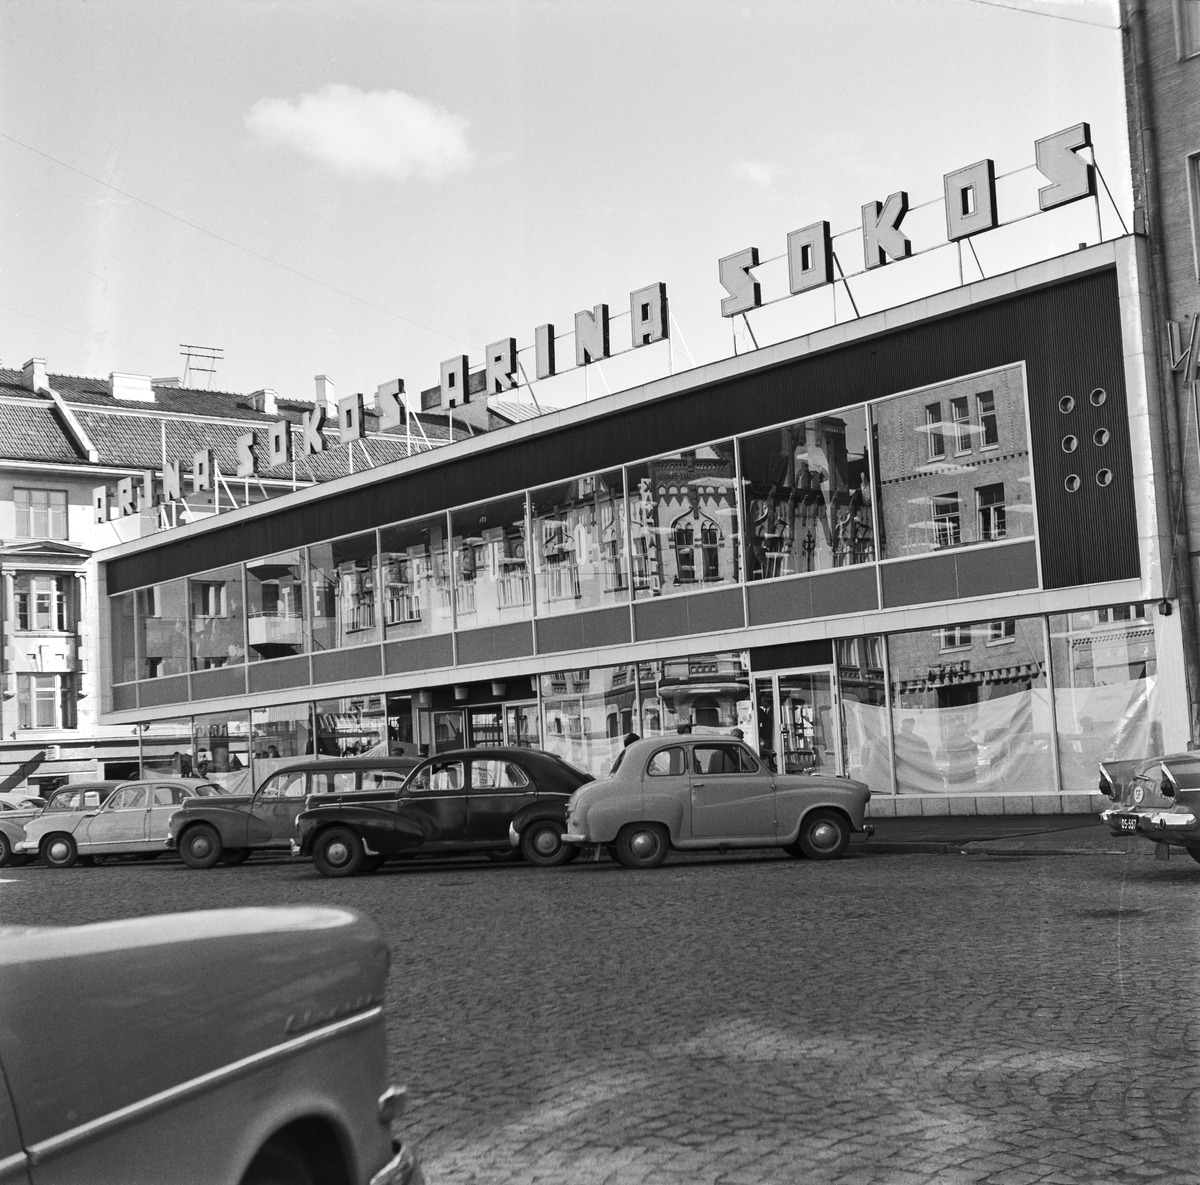
Arina-Sokos -tavaratalon avajaiset
Opening of the Arina-Sokos department store
sisällön kuvaus: Arina-Sokos -tavaratalo Kirkkokadun ja Pakkahuoneenkadun kulmassa Oulussa avajaispäivänä 23.8.1960. Rakennuksen ovat suunnitelleet Armas Lehtinen ja Matti Haapala SOK:n rakennusosastolta. content description: Opening day of the Arina-Sokos department store in Oulu on August 23, 1960.
Vuosi: 1900
Paikka: Suomi, Oulu, Suomi, Oulu
Aiheet: Oulu; tavaratalot; Sokos; Sokos-tavaratalo; SOK; Arina; department stores